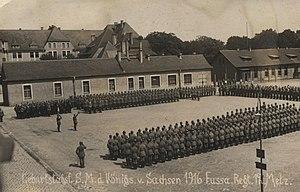
La caserne Thomassin est une caserne construite pendant l’annexion allemande en Lorraine. Elle est située avenue de Blida à Metz. Elle a été depuis rebaptisée caserne Seré de Rivières.